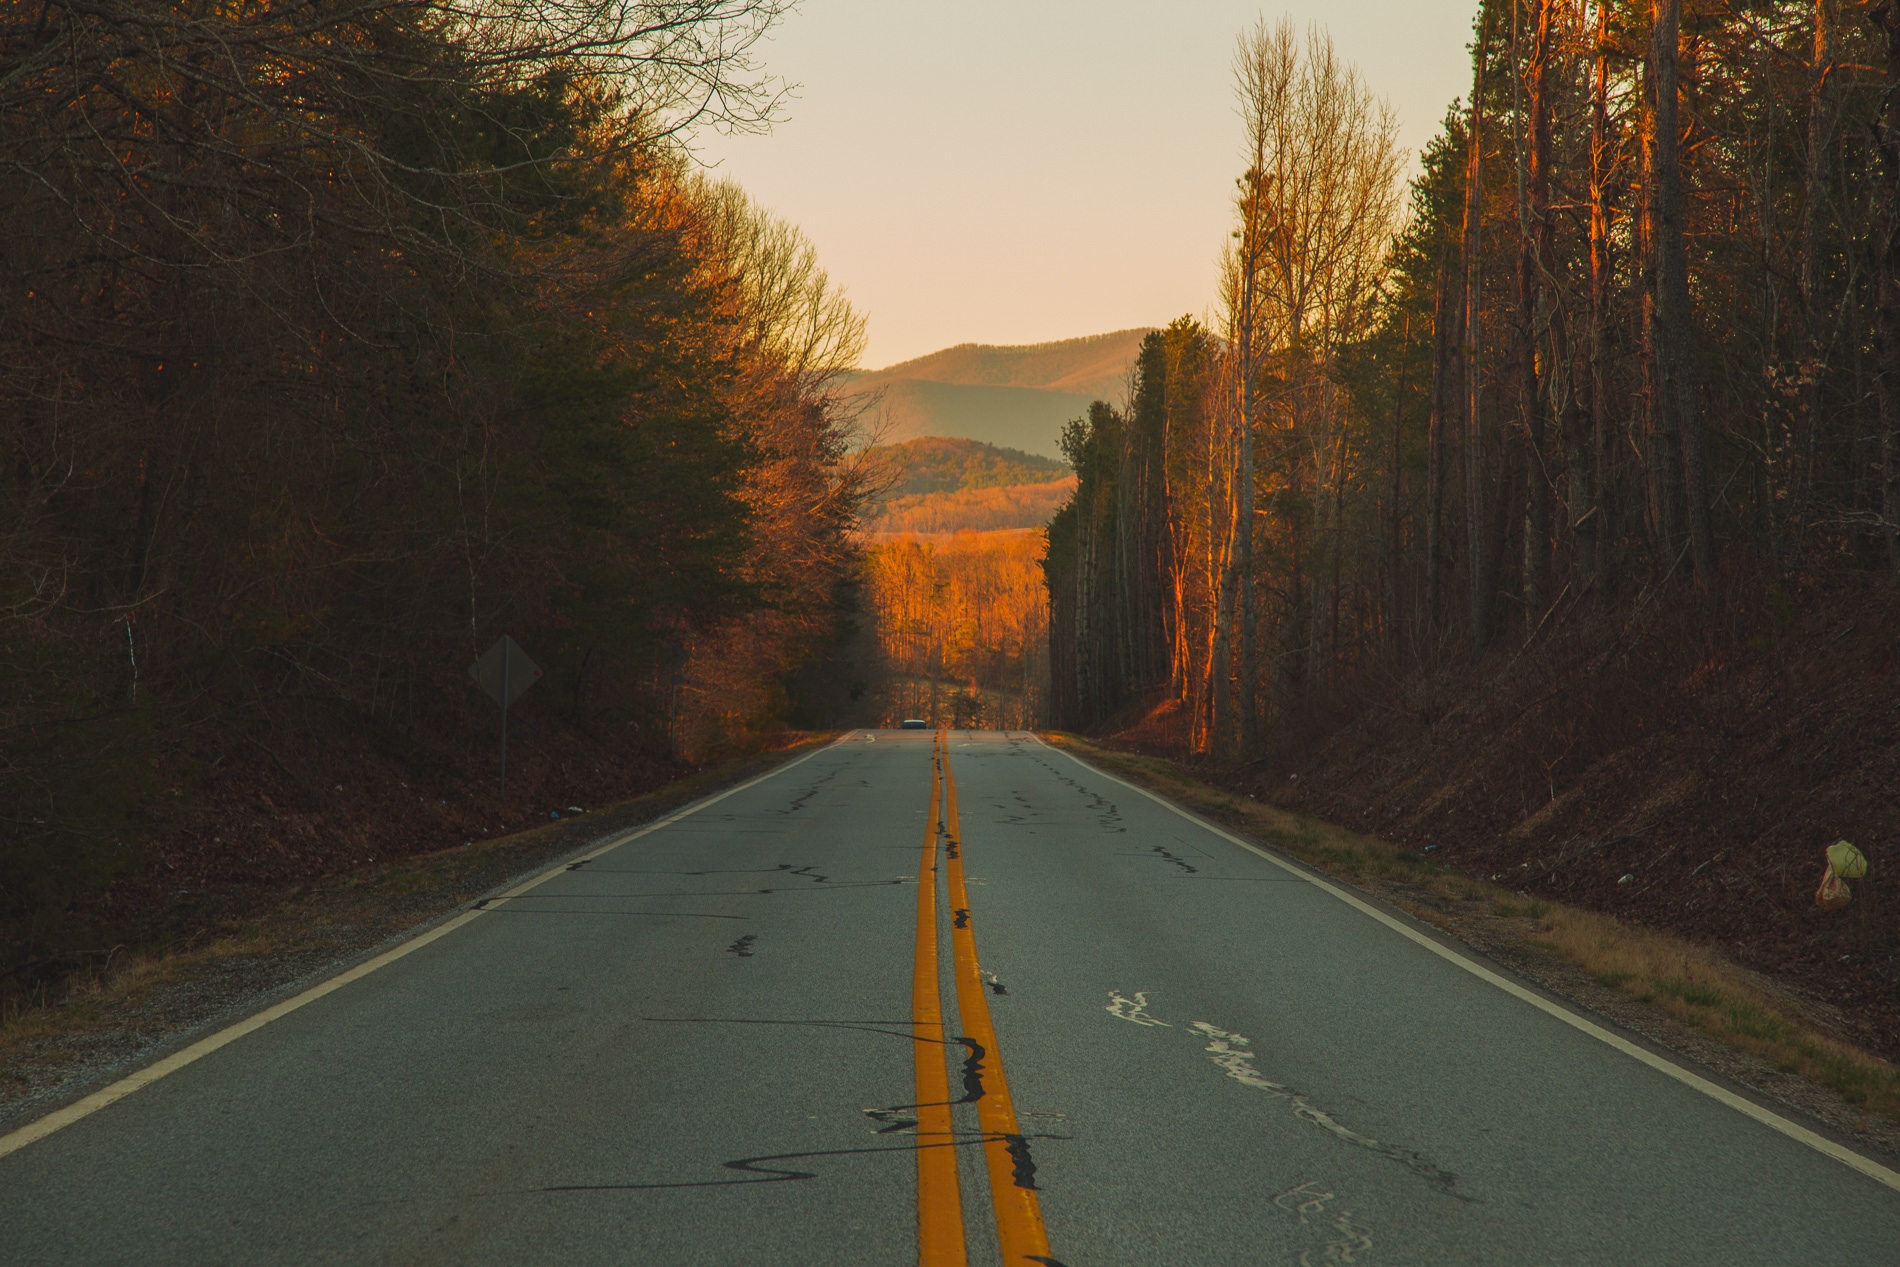
tree, road, sunlight, morning, highway, asphalt, dusk, evening, autumn, lane, season, road trip, infrastructure, rural area, road surface, atmospheric phenomenon